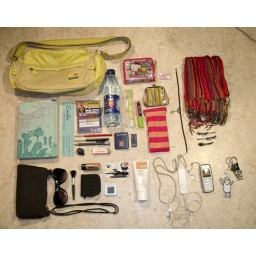
in my yellow bag